Answer in natural language. Considering the relative positions, is bluegrey rectangular table (marked B) above or below natural wood threedrawer dresser (marked A)? Choose between the following options: above or below
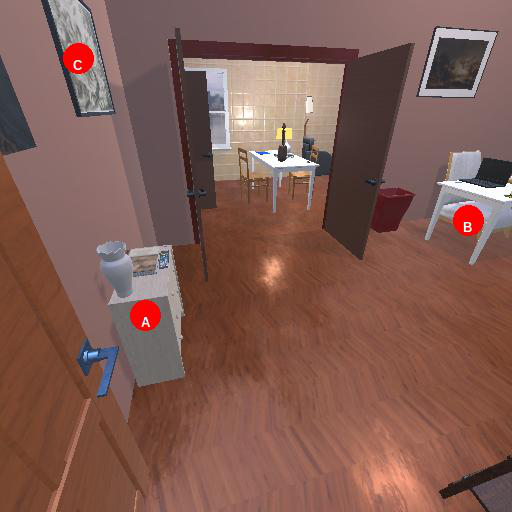
<answer>above</answer>